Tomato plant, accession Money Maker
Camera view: vertical (180 deg); turntable rotation: 210 degrees
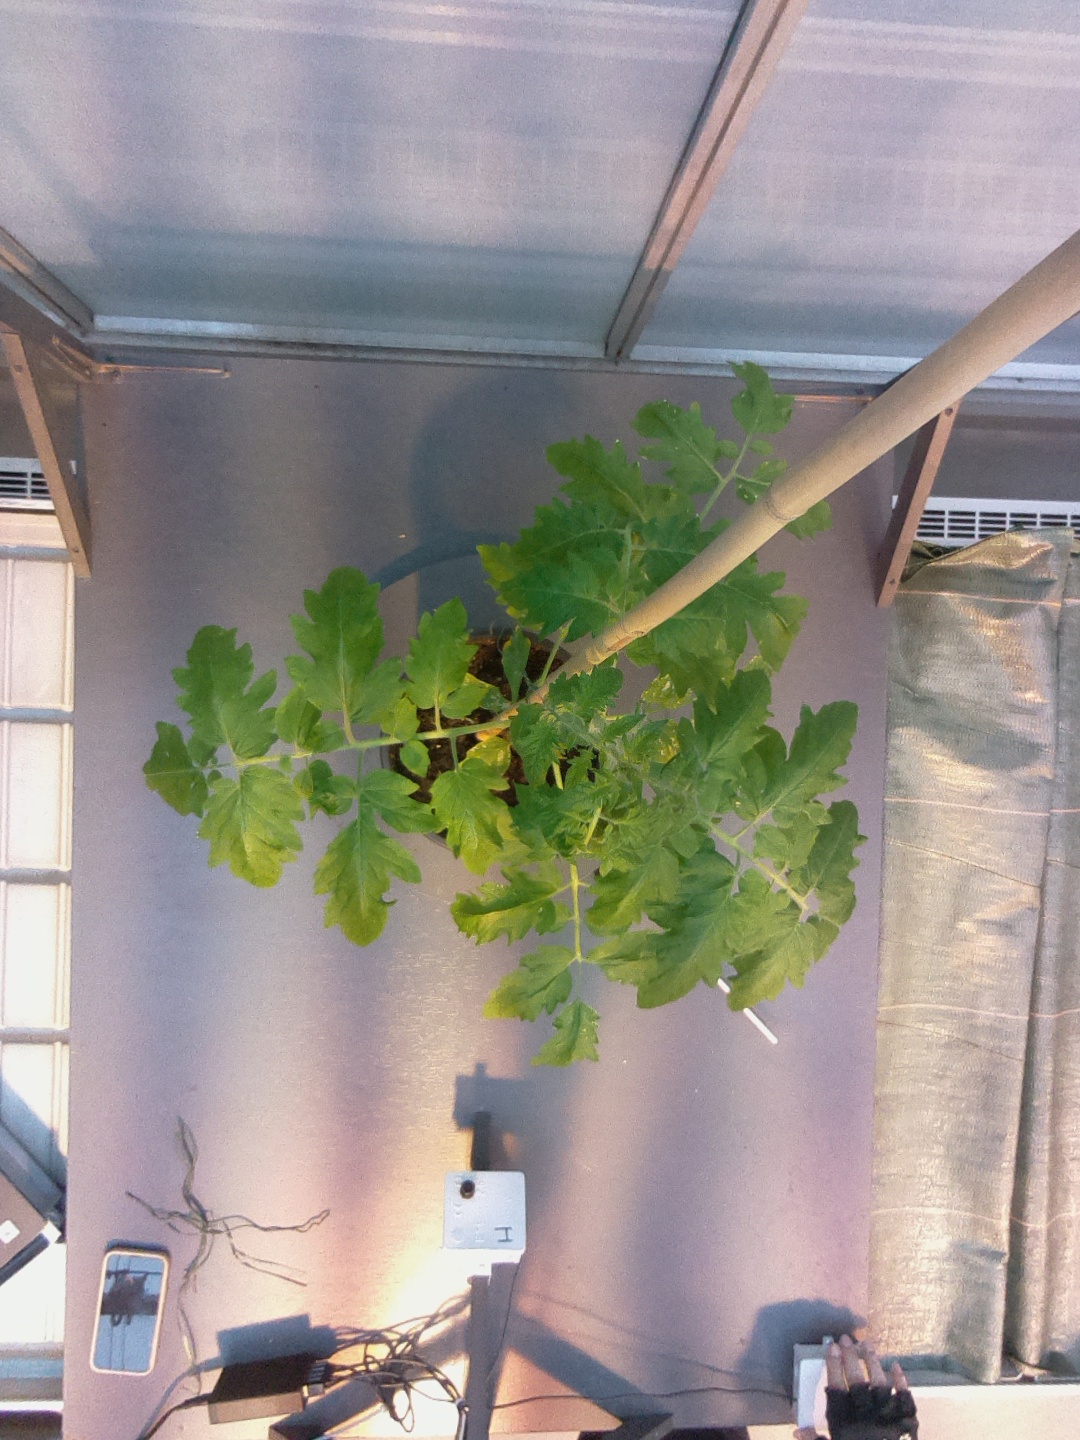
BBCH growth stage 51: First inflorence visible, visible closed flower bud